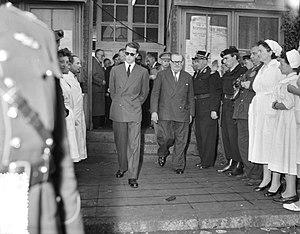
La catastrophe du Bois du Cazier ou catastrophe de Marcinelle est la plus importante